Ptolemaida

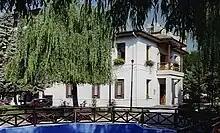
The municipal library

Ptolemaida's football club is called "Eordaikos". Other teams include AE Ptolemaidas. Ptolemaida has schools, lyceums, gymnasia, churches, banks, a post office, a train station (Kozani - Florina), a police station, a water tower, and squares ("plateia"). There is the potential of a university being established by the state in the near future. The Anthropological and Folklore Museum is based in the town.